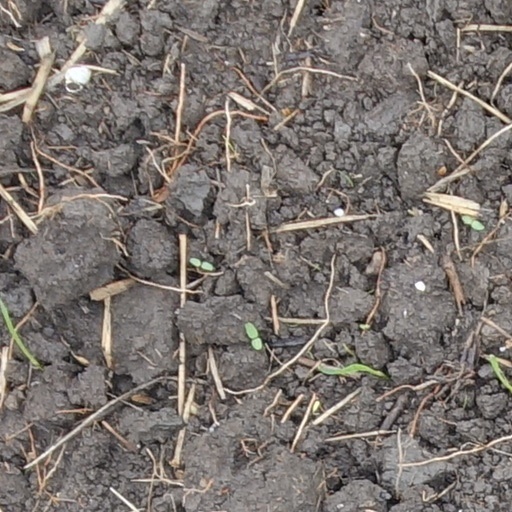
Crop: wheat